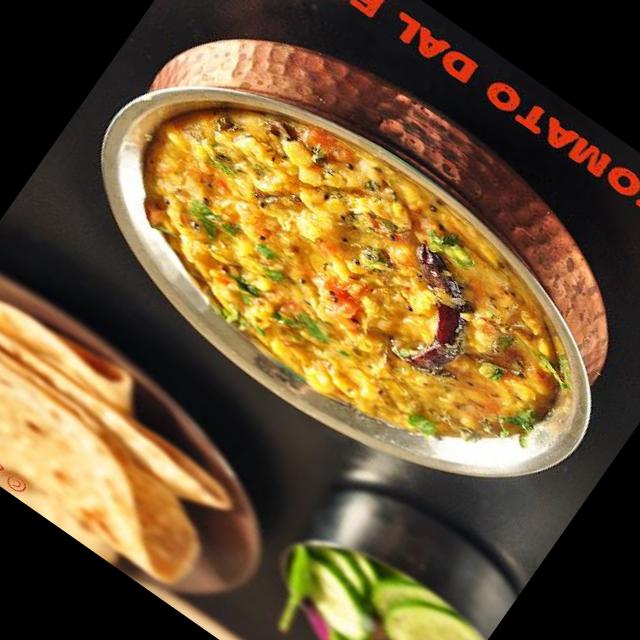
Dish: chapati